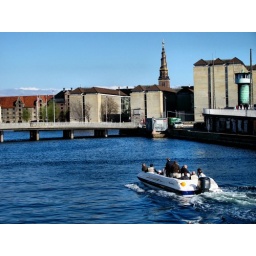
The church tower in the back is located in Christiania